Bird Woman Falls

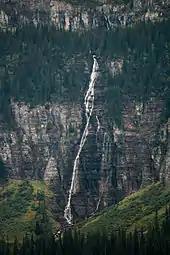
The Bird Woman Falls seen from the Going-to-the-Sun Road

Bird Woman Falls is a waterfall located immediately west of the continental divide in Glacier National Park, Montana, United States. The falls are readily visible from a distance of two miles (3.2 km) along the Going-to-the-Sun Road, which bisects the park east to west. The falls are fed by snowfields and a remnant glacier located on the north and west flanks of Mount Oberlin. The falls flow is greatest in late spring and early summer and has been known to almost cease flowing in the autumn.